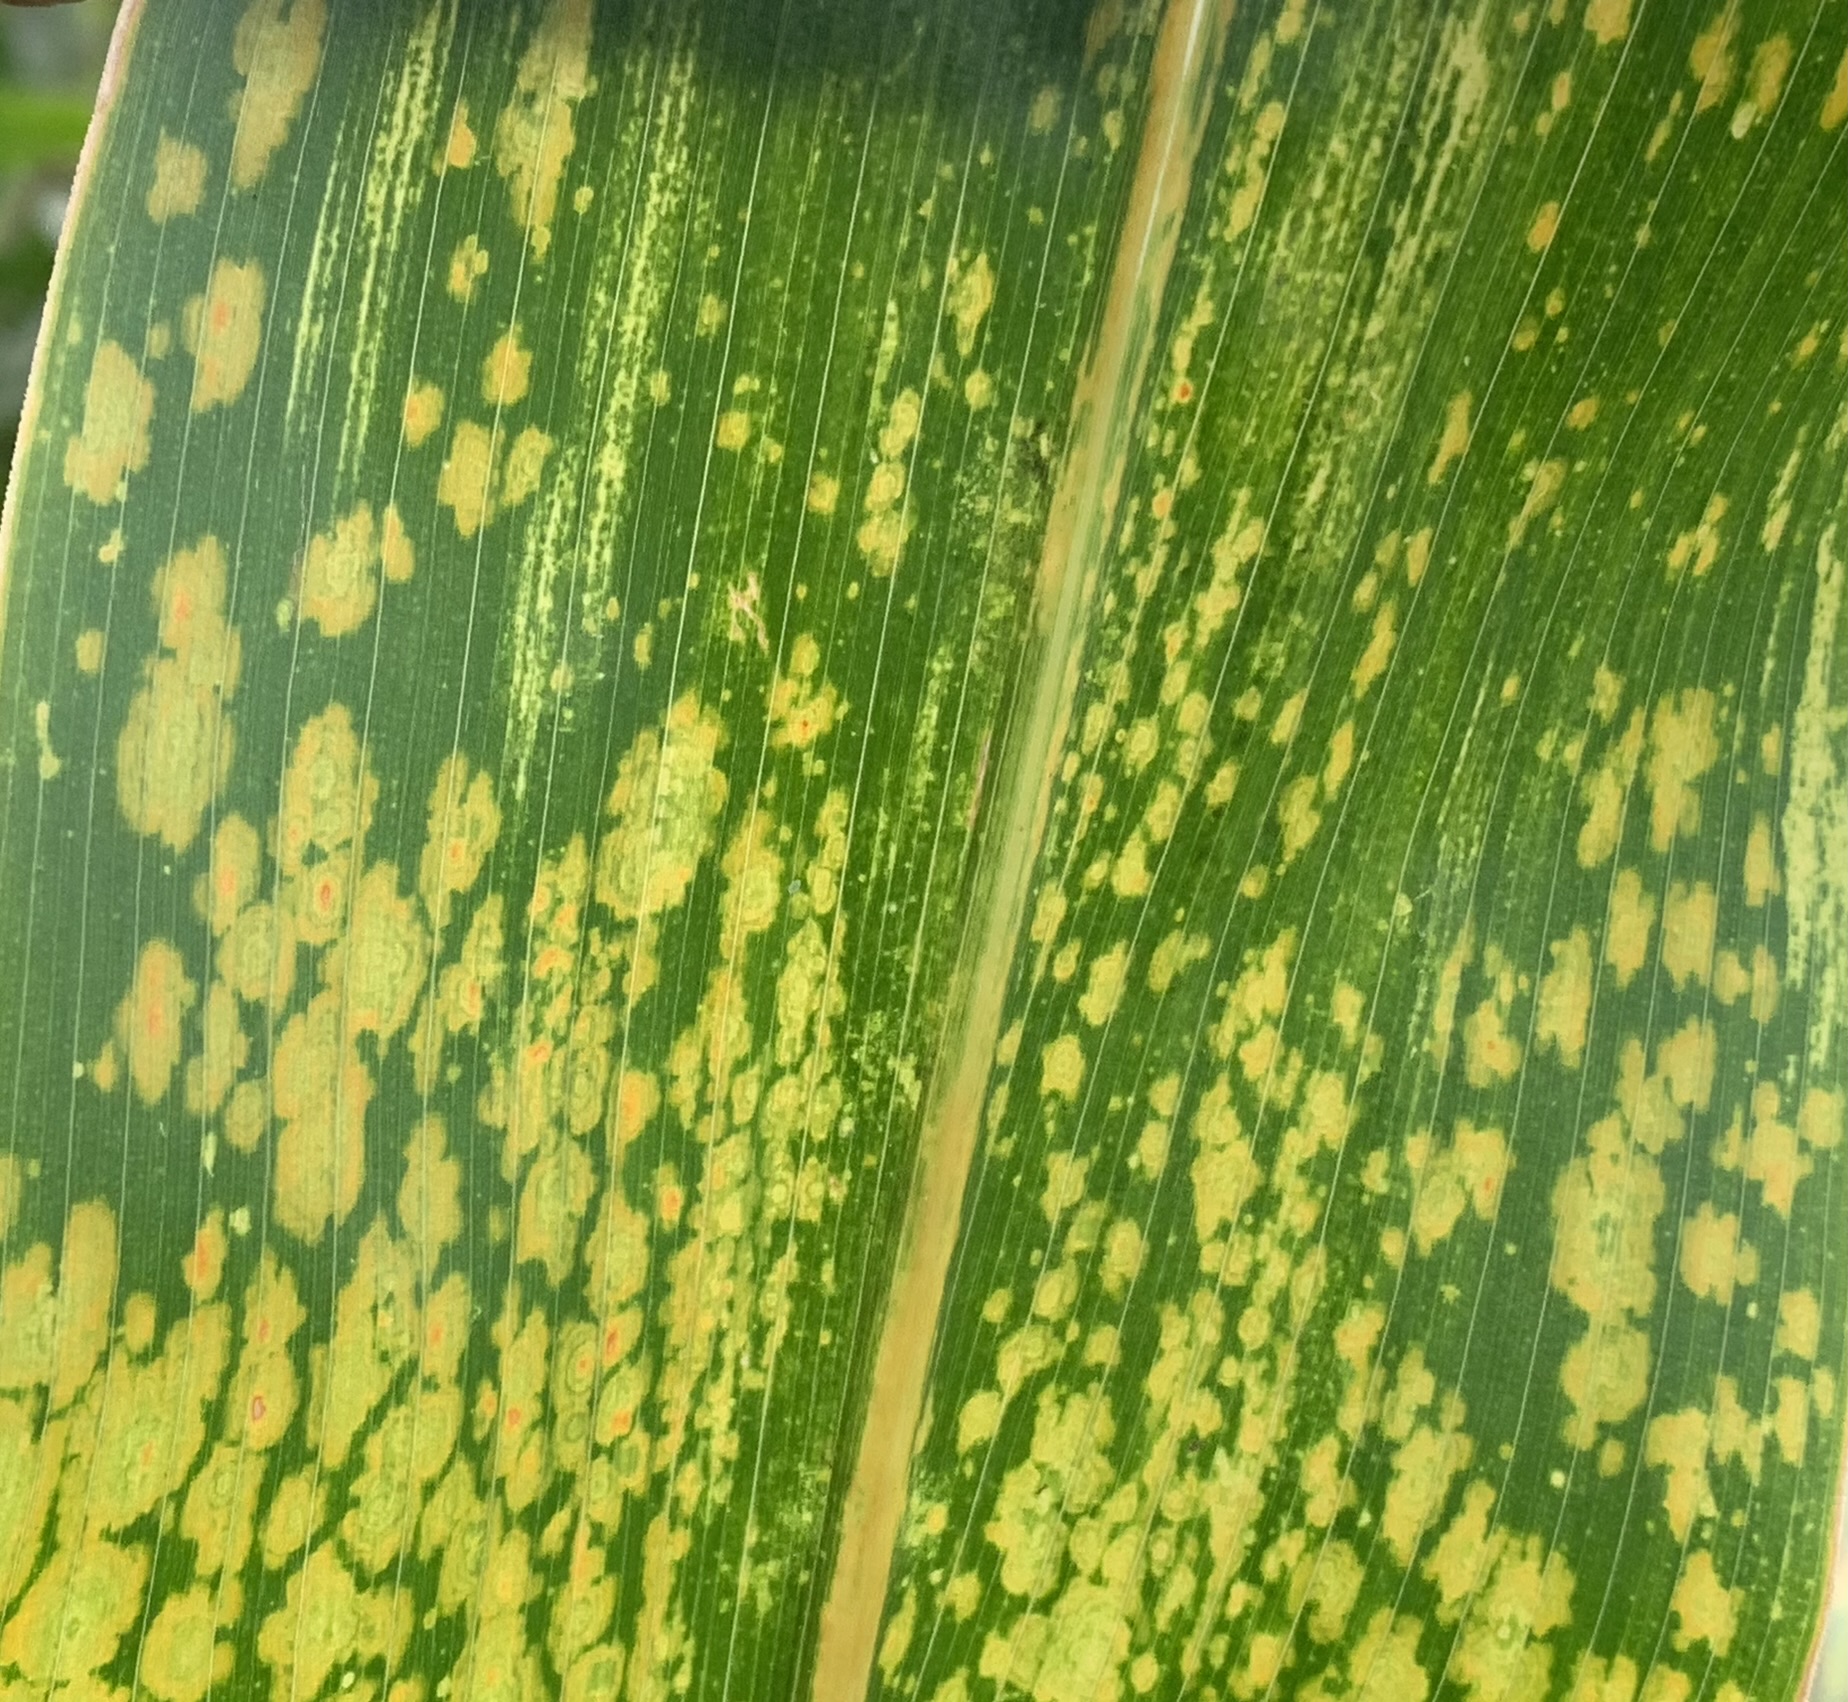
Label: MLN